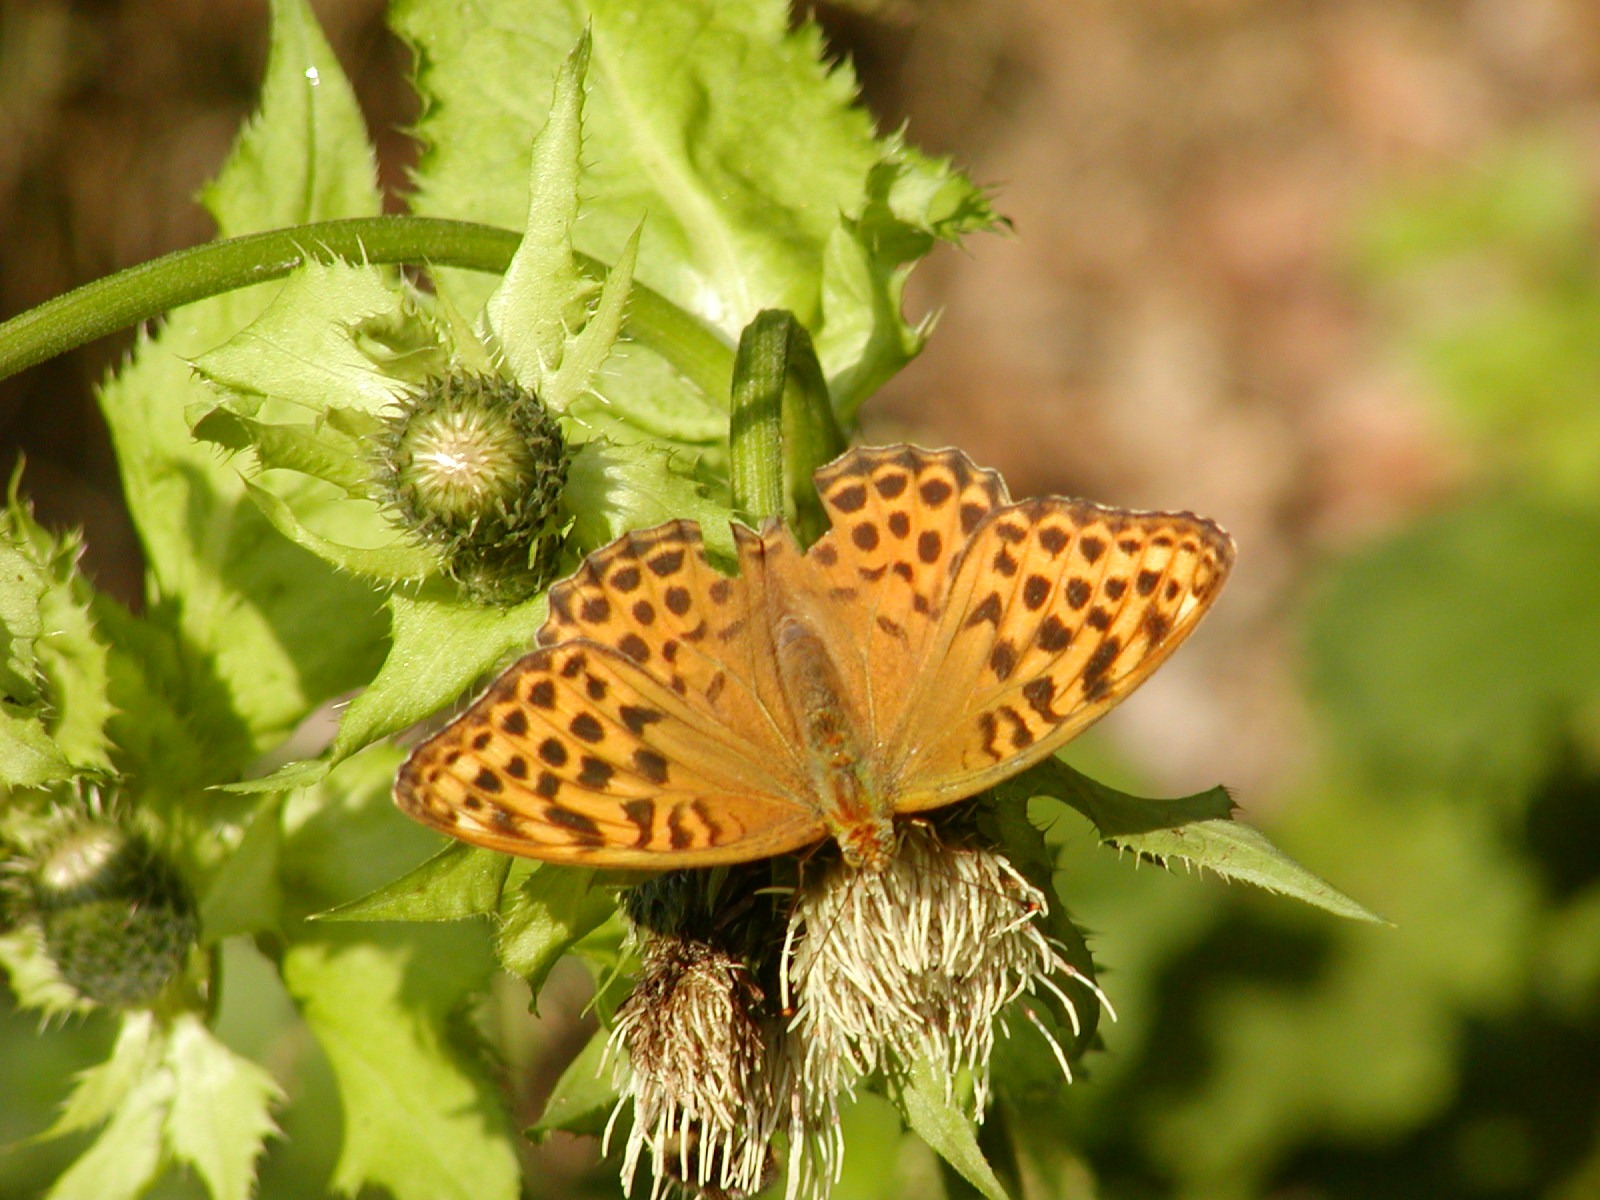
nature, flower, animal, summer, insect, botany, butterfly, flora, fauna, invertebrate, nectar, pieridae, macro photography, pollinator, moths and butterflies, lycaenid, brush footed butterfly, colias, king coat